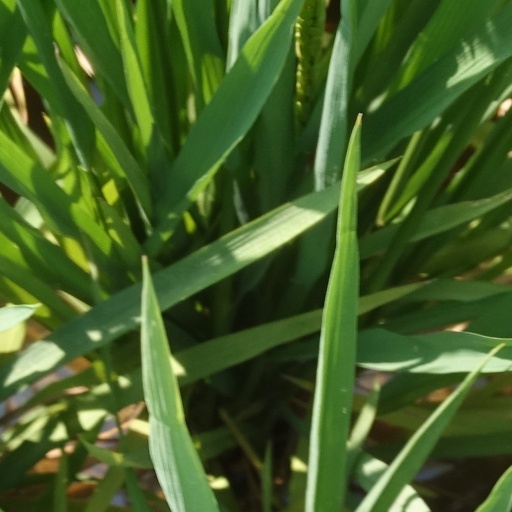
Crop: rice